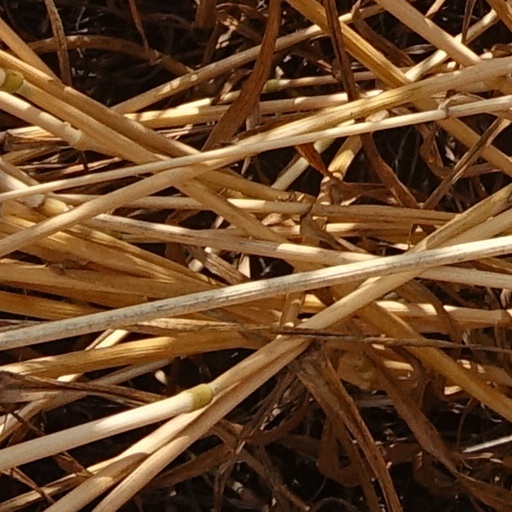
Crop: wheat